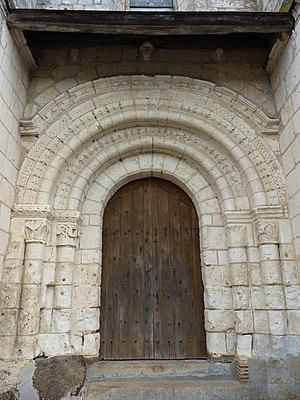
Portail roman (ouest) de l'église Notre-Dame de Beaumont-Pied-de-Boeuf (Sarthe).
L'église Notre-Dame est une église située à Beaumont-Pied-de-Bœuf, dans le département français de la Sarthe.